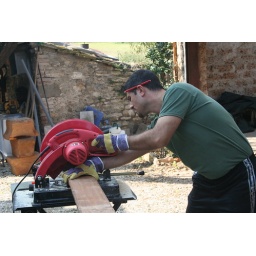
Roof building in Farm's house (16 ottobre 2006)